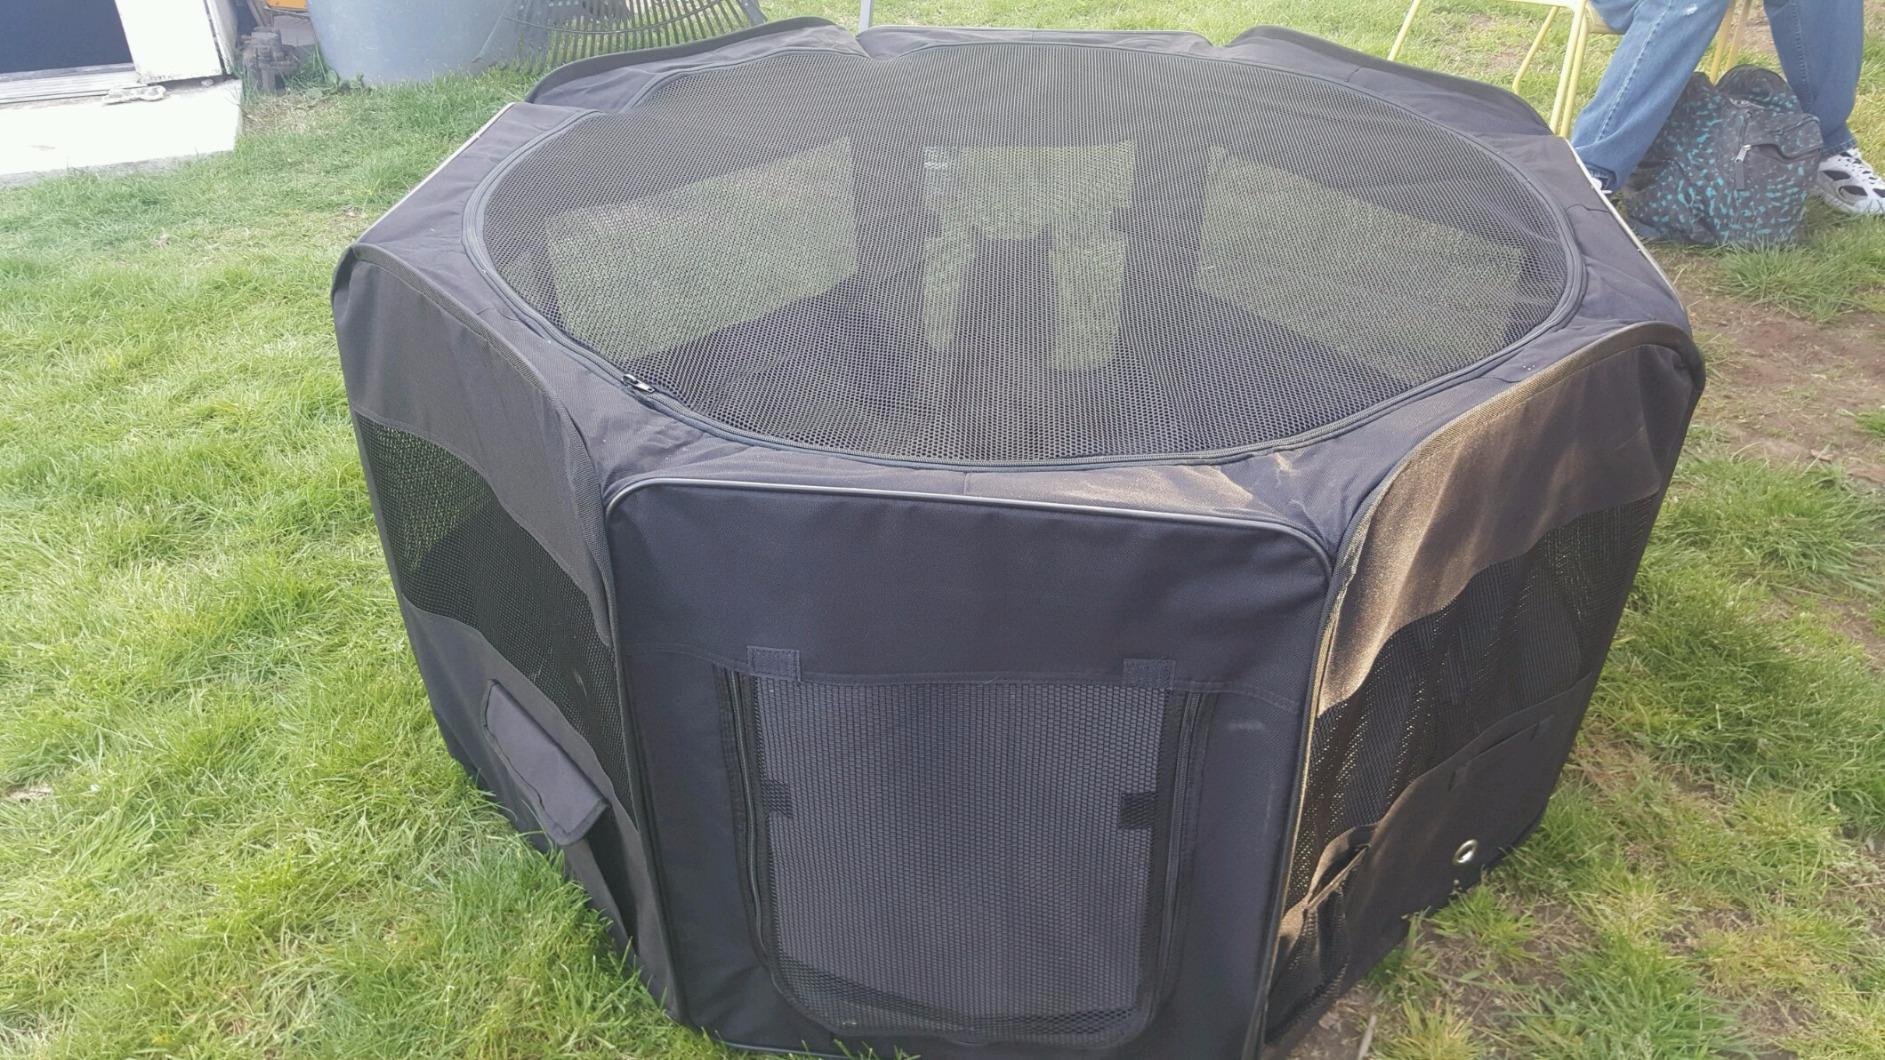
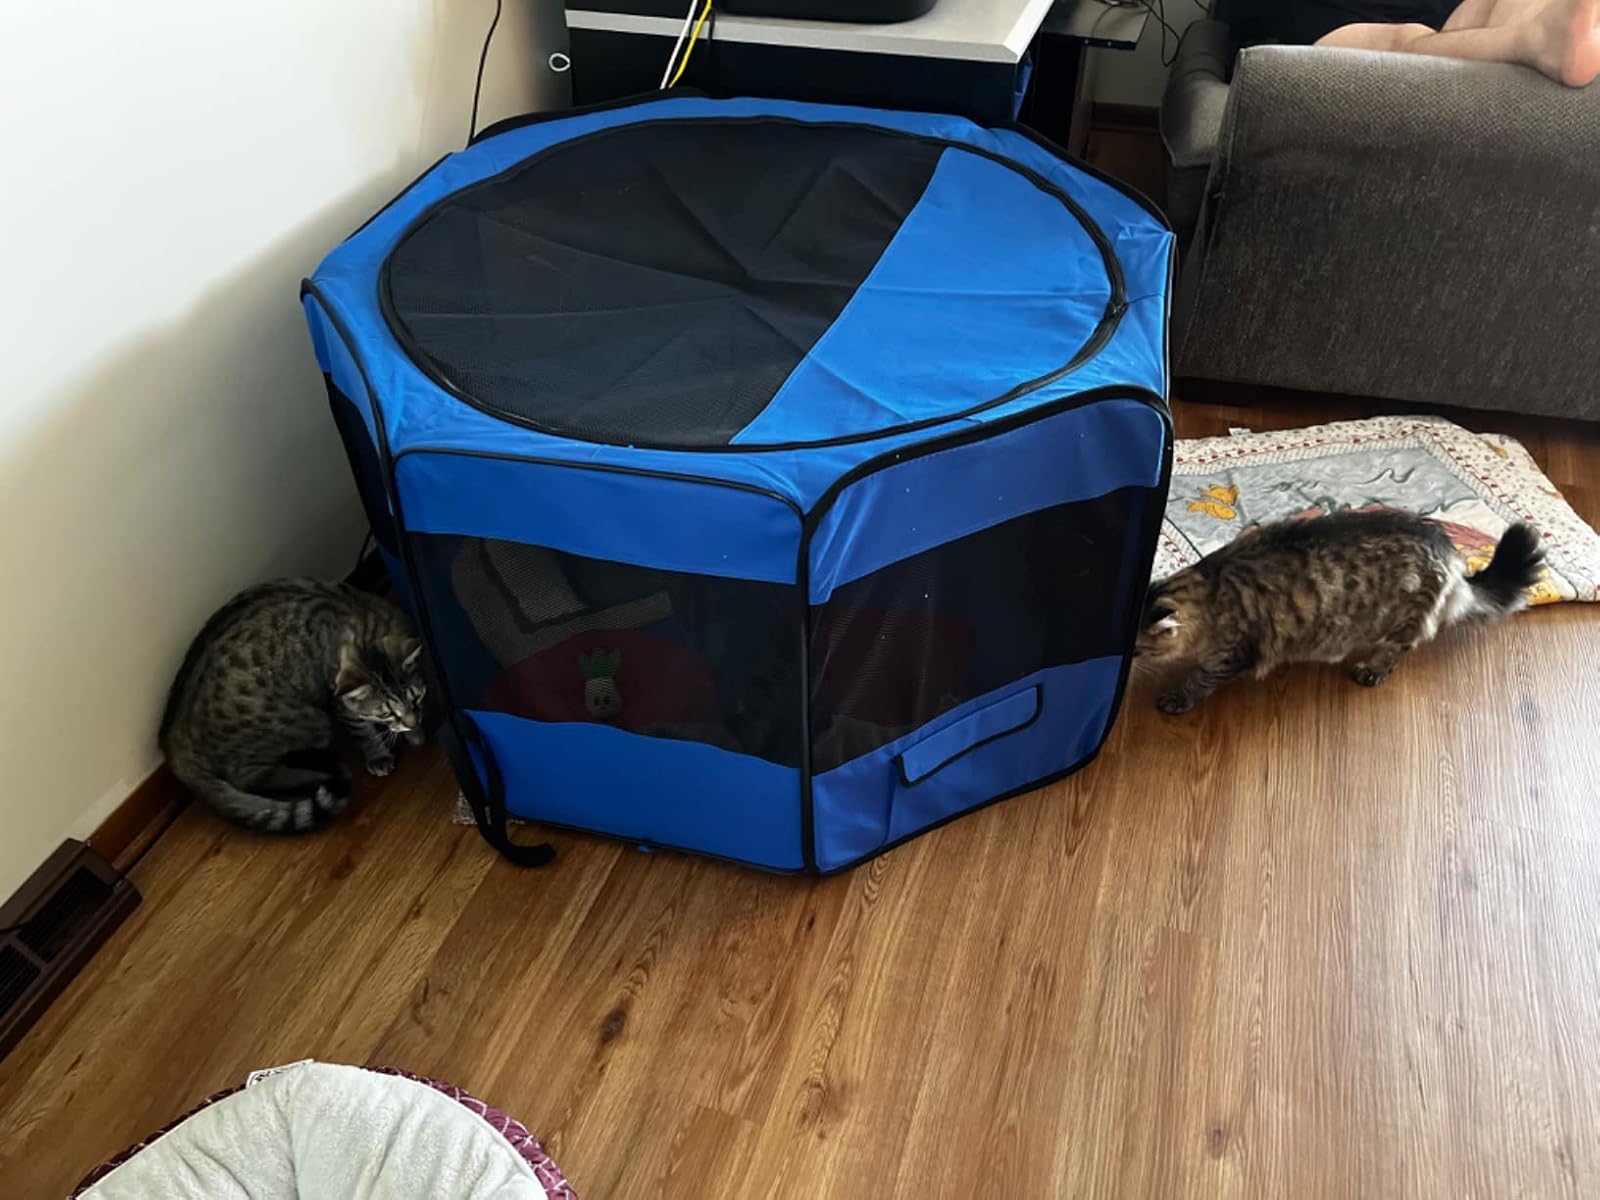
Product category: items_kennel
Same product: no